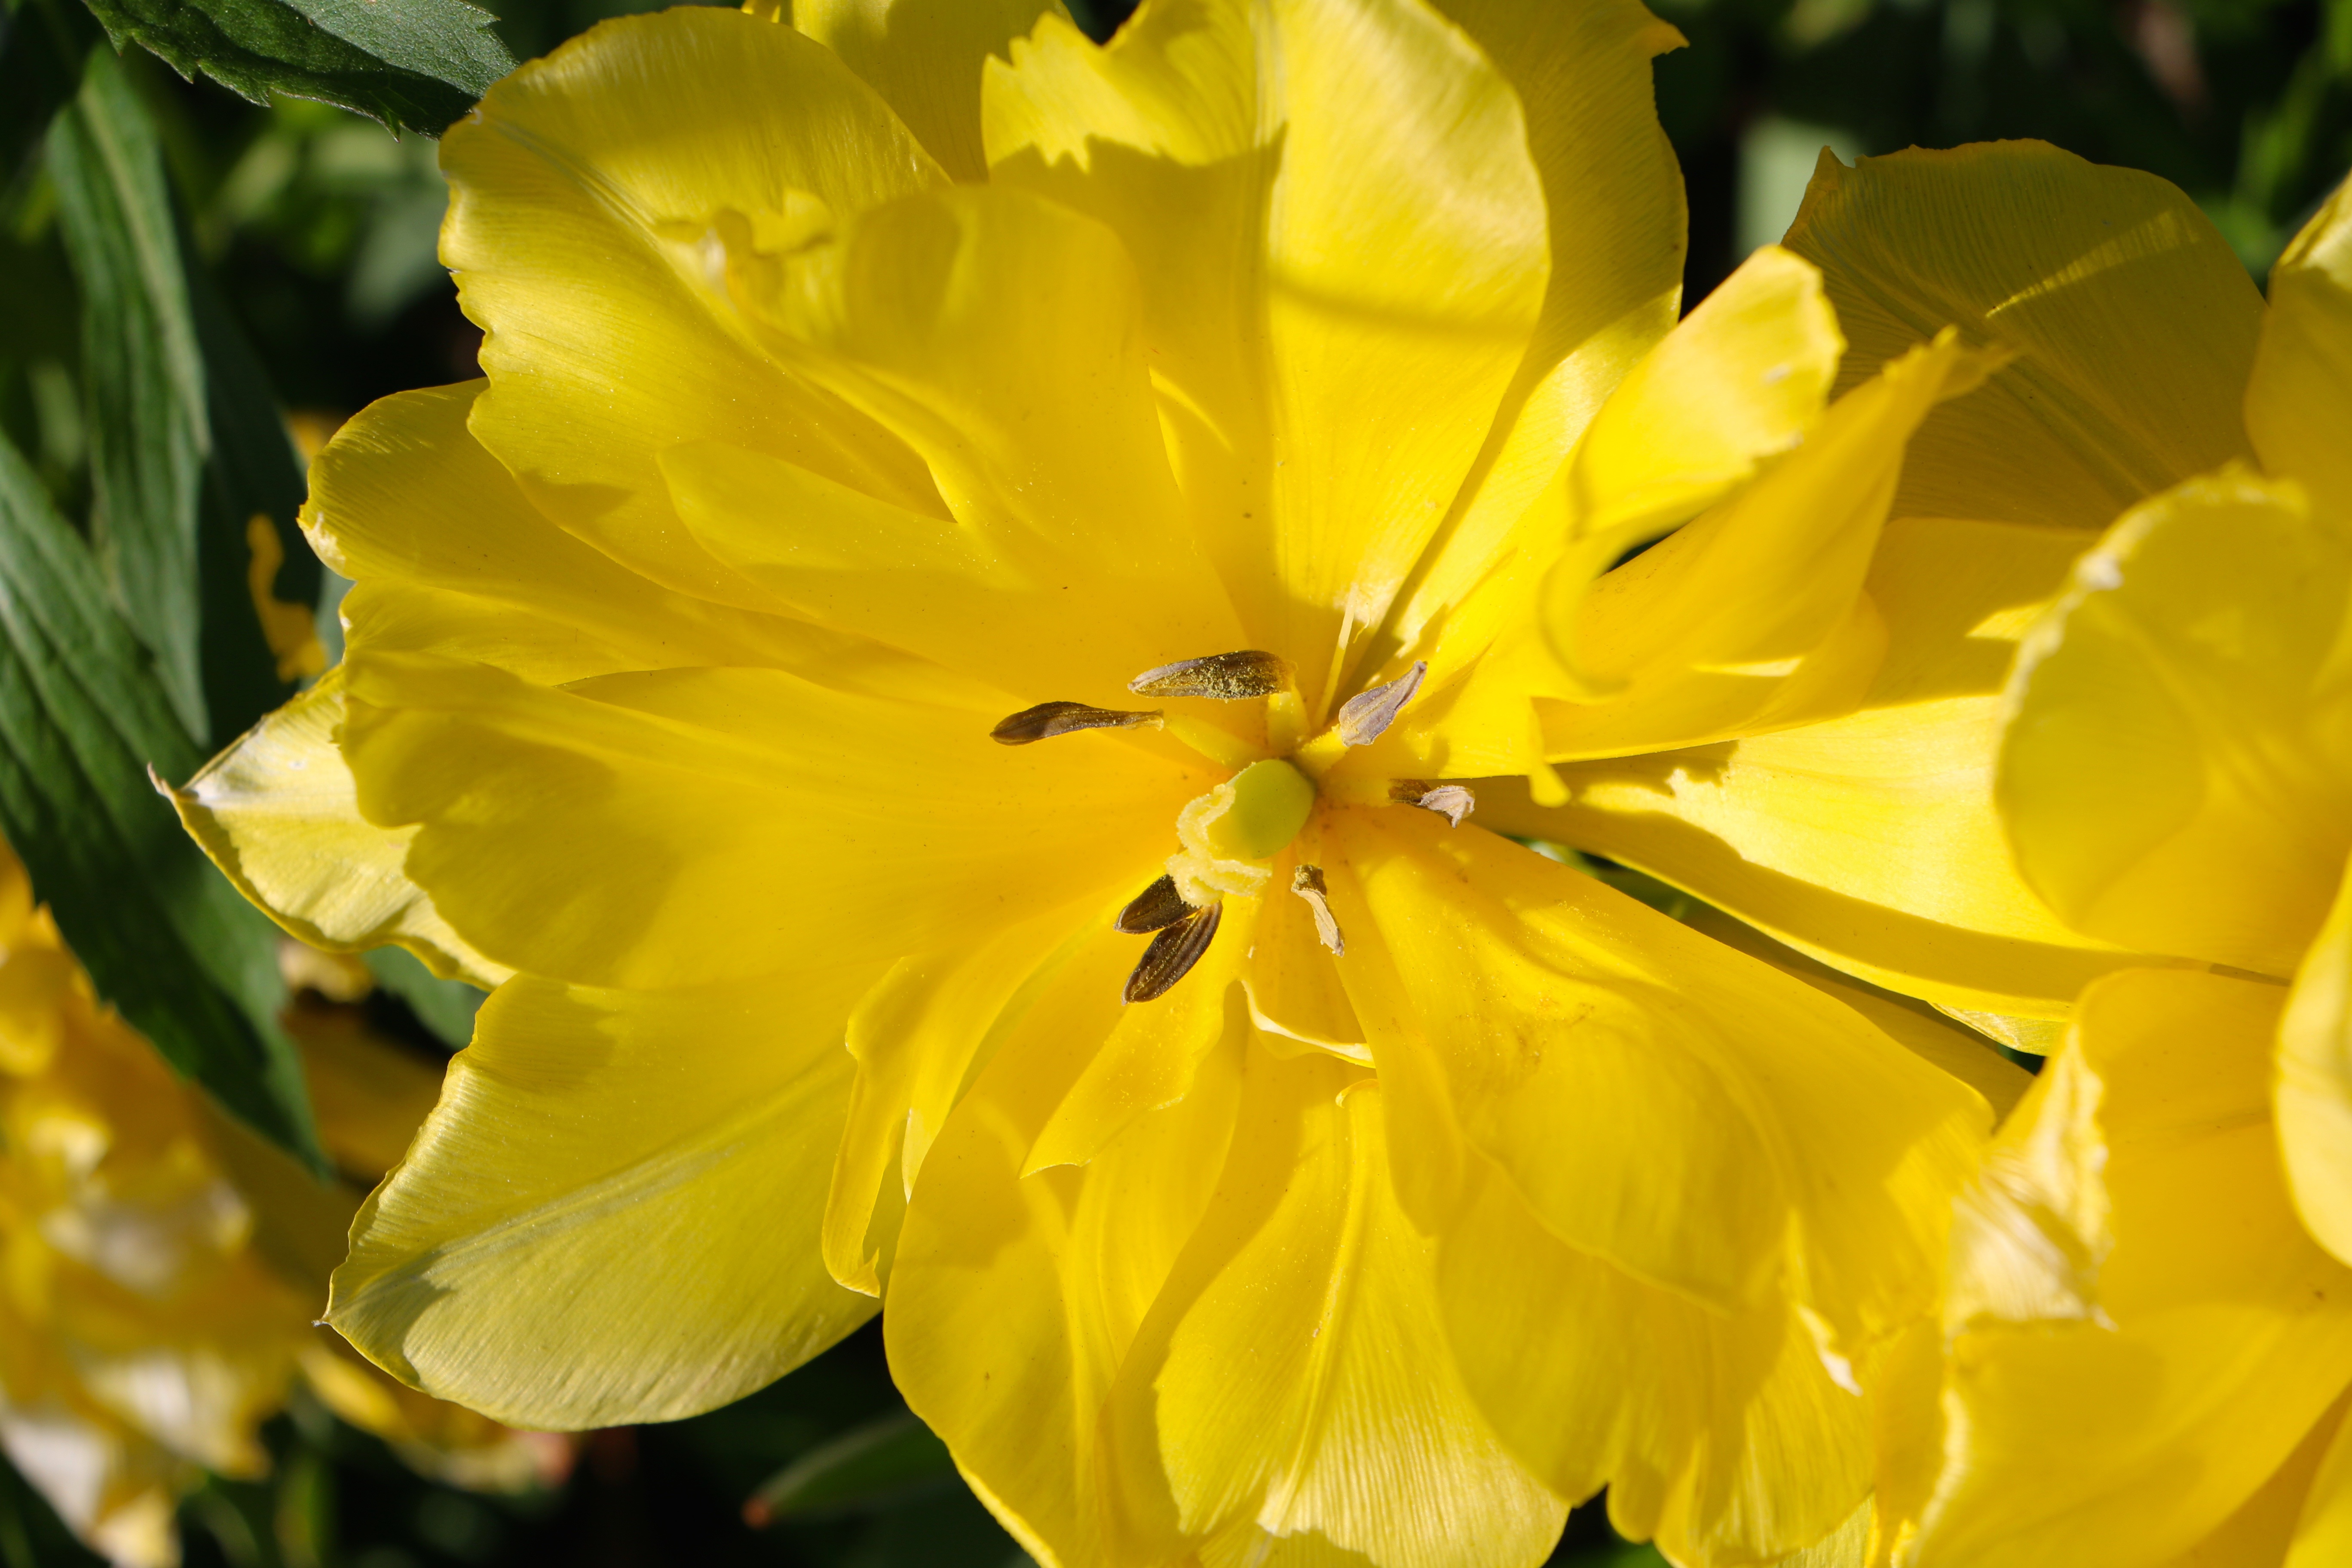
nature, blossom, plant, flower, petal, yellow, flora, wildflower, flowers, narcissus, daylily, macro photography, flowering plant, land plant, large flowered evening primrose